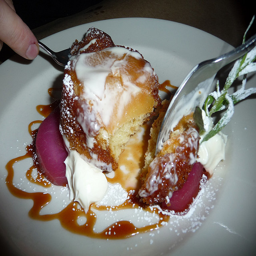
The dessert has strawberries, whipped cream, and powdered sugar.
People are sharing a dessert on a plate with spoons.
A man cutting some dessert on a plate.
A white plate topped with pastry, ice cream and berries.
A plate with some food on the top.